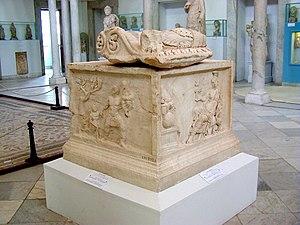
Autel de la gens Augusta, provenant de Carthage (Musée du Bardo)
Le musée national du Bardo est un musée de Tunis, capitale de la Tunisie, situé dans la banlieue du Bardo.
L'autel de la Gens Augusta est un autel sacrificiel d'époque romaine consacré au culte impérial, découvert sur le flanc de la colline de Byrsa, au sein du site archéologique de Carthage et conservé au musée national du Bardo, dans la salle dite de Carthage occupant l'ancien patio du palais beylical.
Le site archéologique de Carthage est un site dispersé dans la ville actuelle de Carthage et classé au patrimoine mondial de l'Unesco depuis 1979.
Byrsa est une colline qui abrite de nos jours le site du musée national de Carthage et de la cathédrale Saint-Louis et appartient au site archéologique de Carthage en Tunisie.